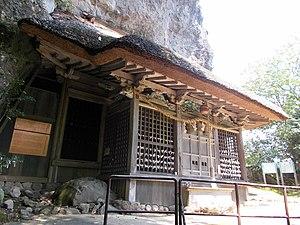
Le village de Tōhō est un village du district d'Asakura, dans la préfecture de Fukuoka, au Japon.